Port Oneida Rural Historic District

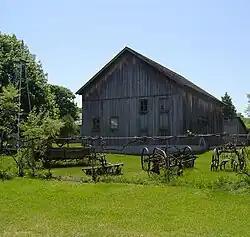
Farm equipment

The Port Oneida Rural Historic District is a historic district located along M-22 between Glen Arbor and Lake Leelanau in Leelanau County, Michigan. It was listed on the National Register of Historic Places in 2017.